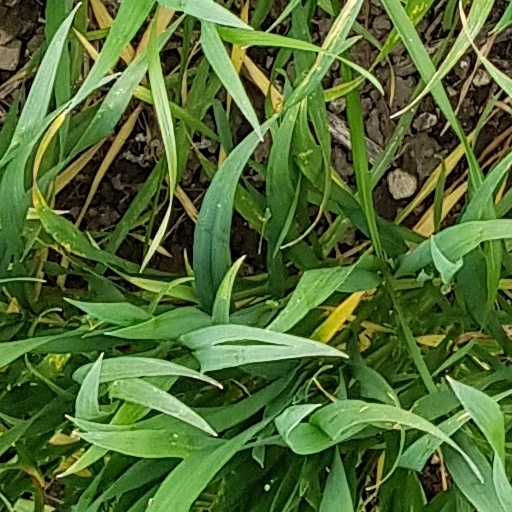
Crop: wheat